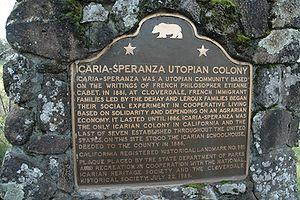
Charles-Jules Leroux, né le 3 septembre 1805 à Paris, mort le 7 novembre 1883 à Icaria-Speranza, dans le comté de Sonoma, était un imprimeur et un député français, figure du socialisme utopique du XIXᵉ siècle.
Icarie est le nom donné par le théoricien politique et socialiste utopique Étienne Cabet à sa cité idéale, une utopie reposant sur des principes communistes chrétiens. Par extension, « Icarie » sera le nom donné aux communautés intentionnelles fondées aux États-Unis par les adeptes de Cabet, se désignant « Icariens ».